Willy-nilly (idiom)

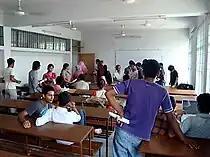
"Class today was willy-nilly", meaning all over the place and unorganized.

The earliest ancestor of "willy-nilly" is the Old English, ""sam we willan sam we nyllan"" ('whether we wish to or wish not to'), found in King Ælfred's translation of "De Consolatione Philosophiæ" in 888 AD. The expression "will ye, nill ye" (which means 'will you or won't you') was first attested in an 11th century hagiography, "Aelfric's Lives of Saints" (c. 950–c. 1010): “"Forean the we synd synfulle and sceolan beon eadmode, wille we, nelle we."” In the 14th century, an inversed version of the idiom, "nil we, wil we" ('one way or another') appeared in the Middle English language.